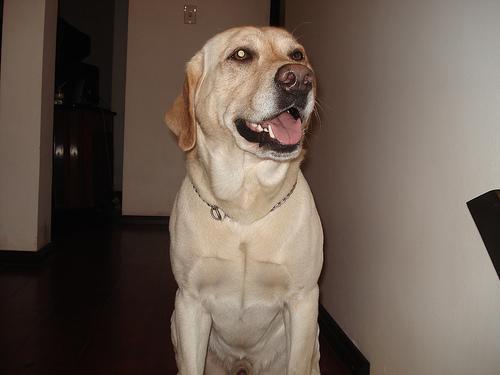
Labrador_retriever